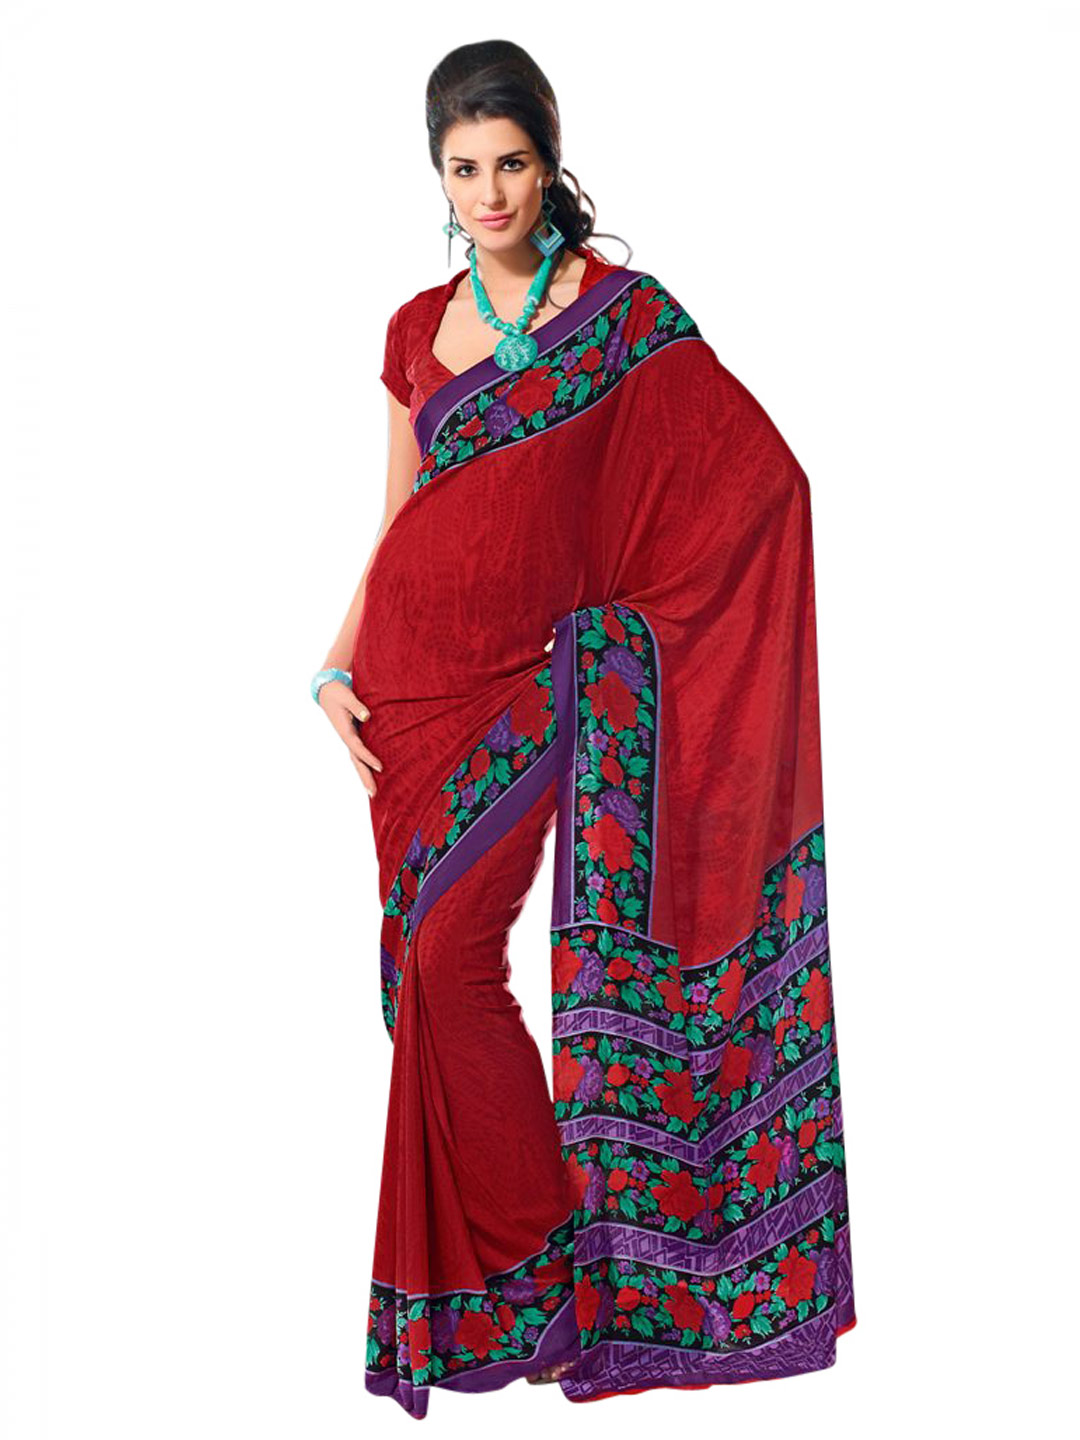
Prafful Red & Black Printed Sari
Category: Apparel / Saree / Sarees
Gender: Women
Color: Red
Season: Fall 2012
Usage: Ethnic